Second Opium War

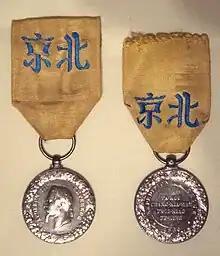
French medal of the China Campaign ("Médaille de la Campagne de Chine"), 1861, in the Musée de la Légion d'Honneur. The Chinese characters inscribed on the ribbons read 'Beijing'.

The Anglo-French forces clashed with Sengge Rinchen's Mongol cavalry on 18 September at the battle of Zhangjiawan before proceeding toward the outskirts of Beijing for a decisive battle in Tongzhou (also romanized as Tungchow). On 21 September, at Baliqiao (Eight Mile Bridge), Sengge Rinchen's 10,000 troops, including the elite Mongol cavalry, were annihilated after doomed frontal charges against concentrated firepower of the Anglo-French forces. The French army arrived at the Summer Palace outside Beijing on 6 October, followed by the British a day later.